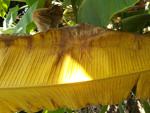
Label: xamthomonas